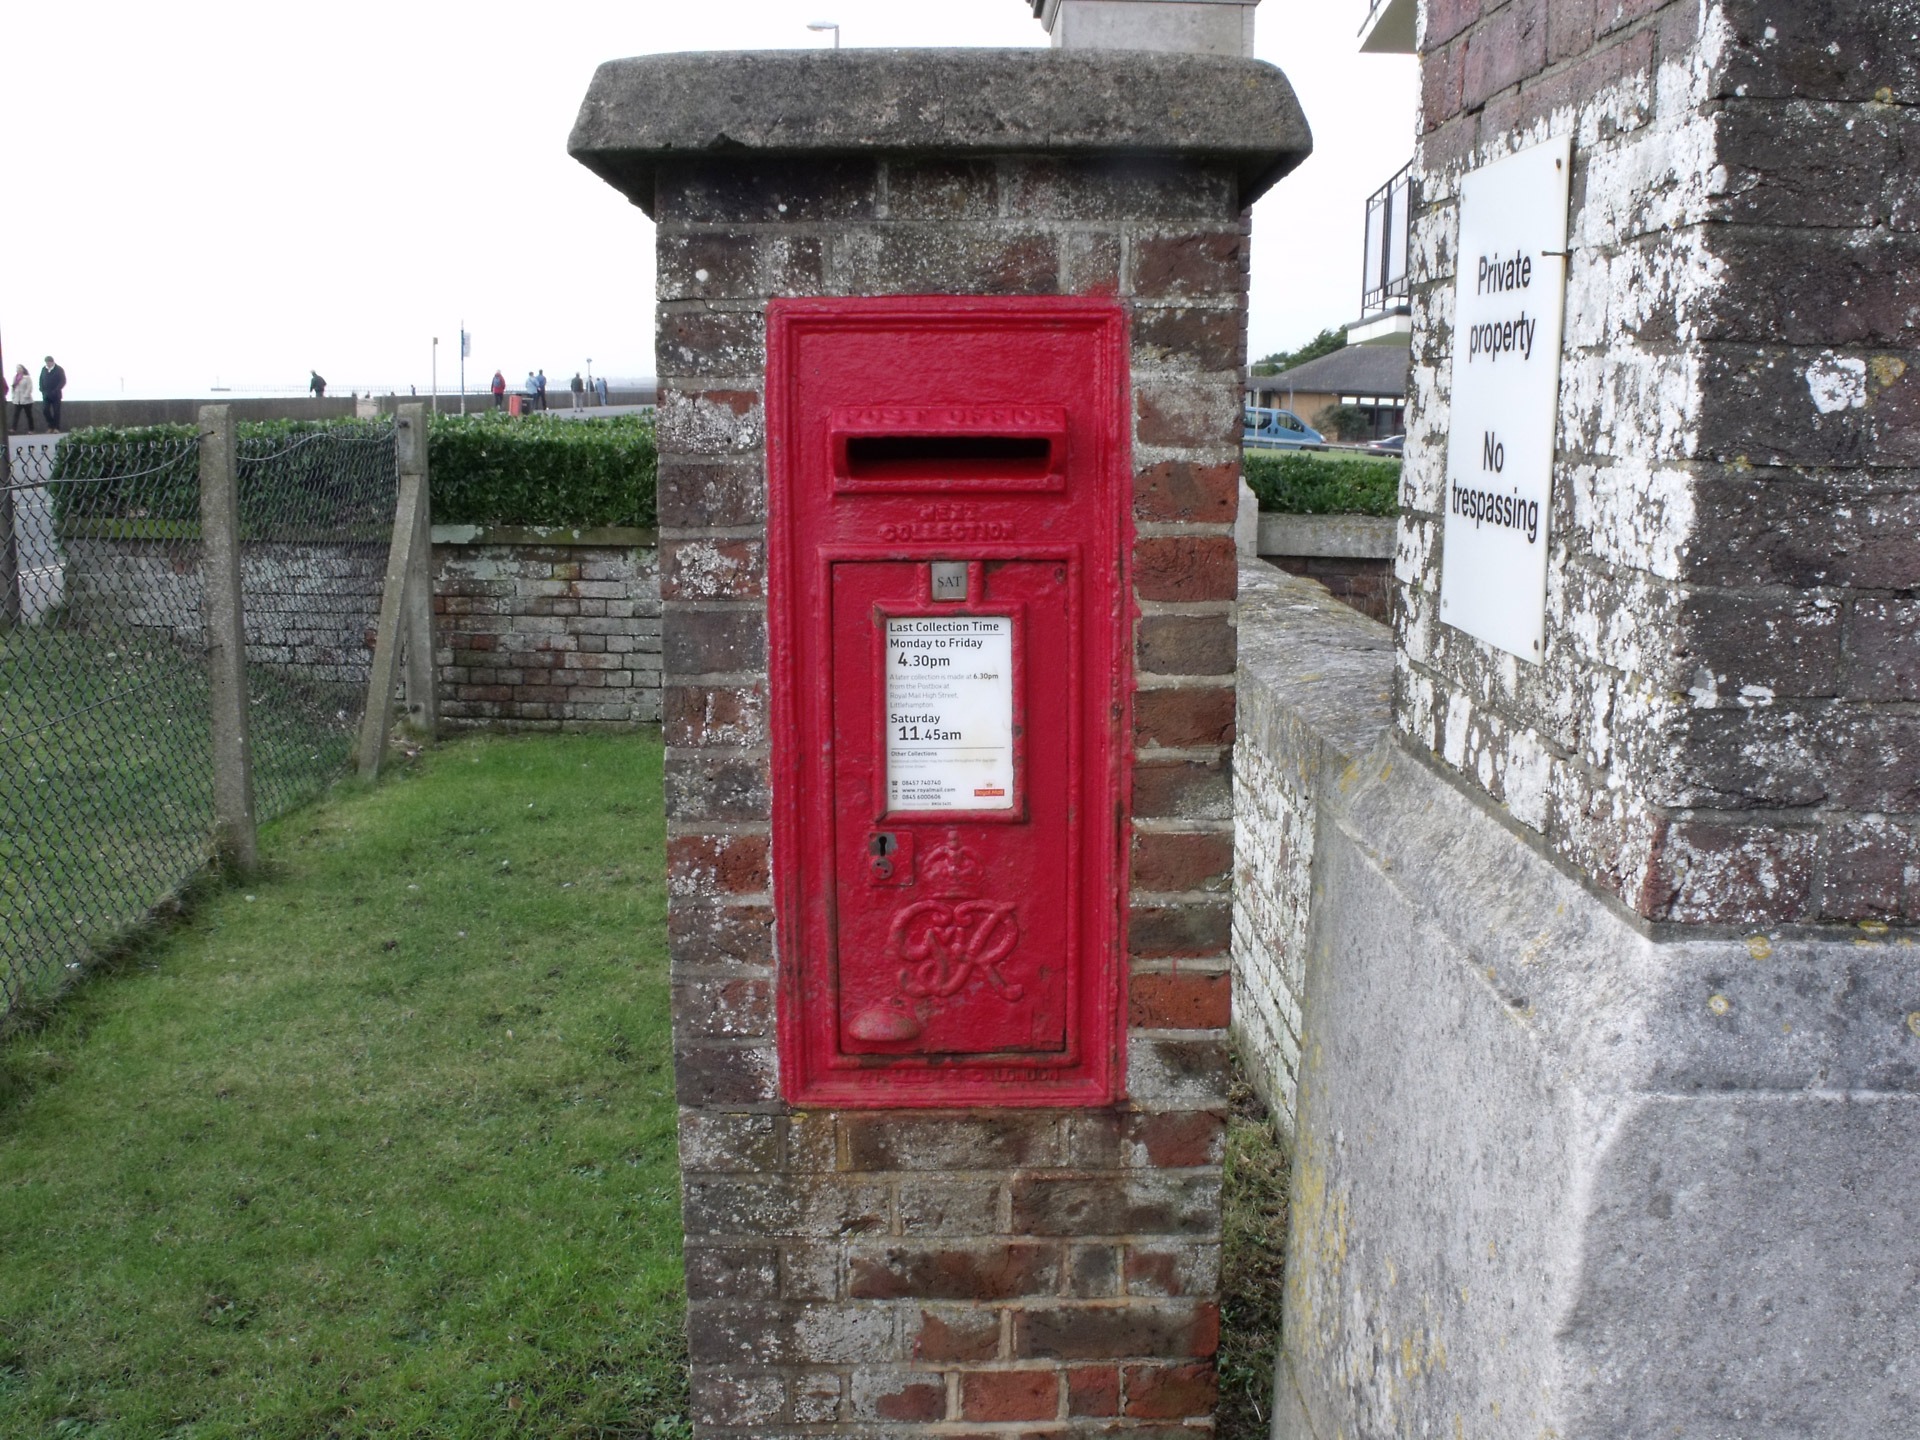
post, letter, box, mailbox, mail, postal, shrine, postbox, royal, letterbox, postage, post box, outdoor structure, royal mail, pillar box, wall postbox